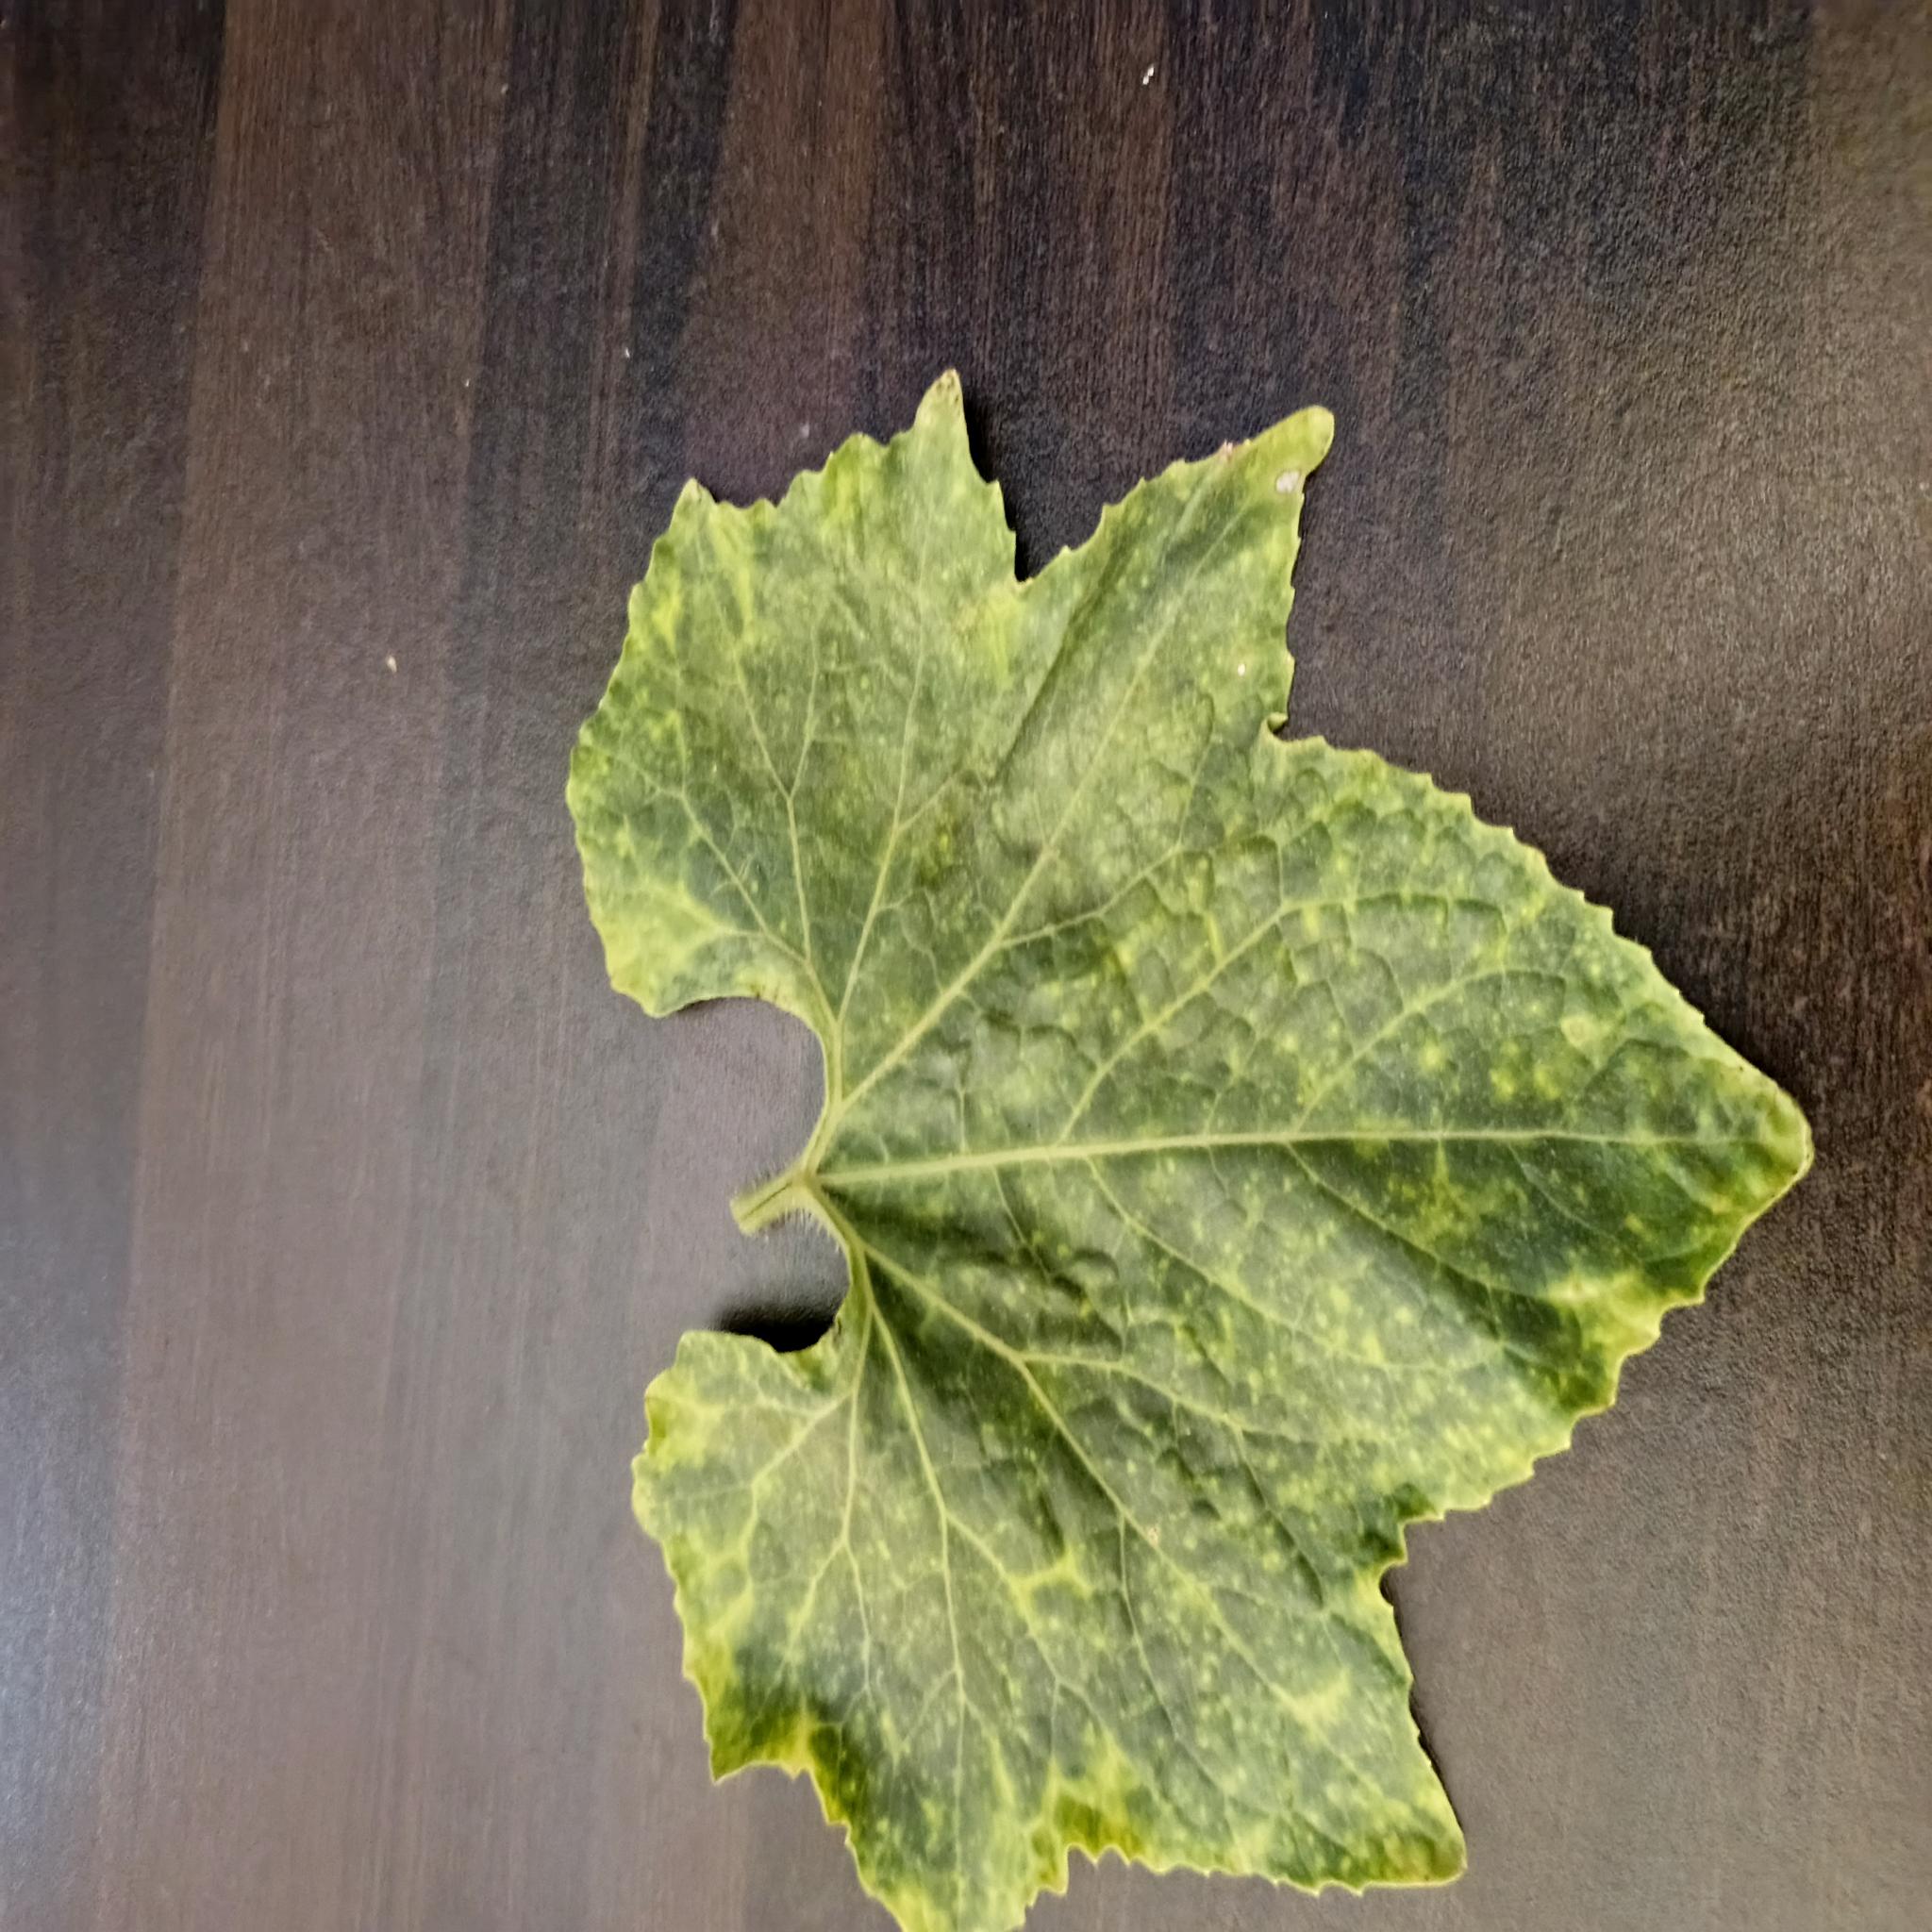
Label: Downy mildew